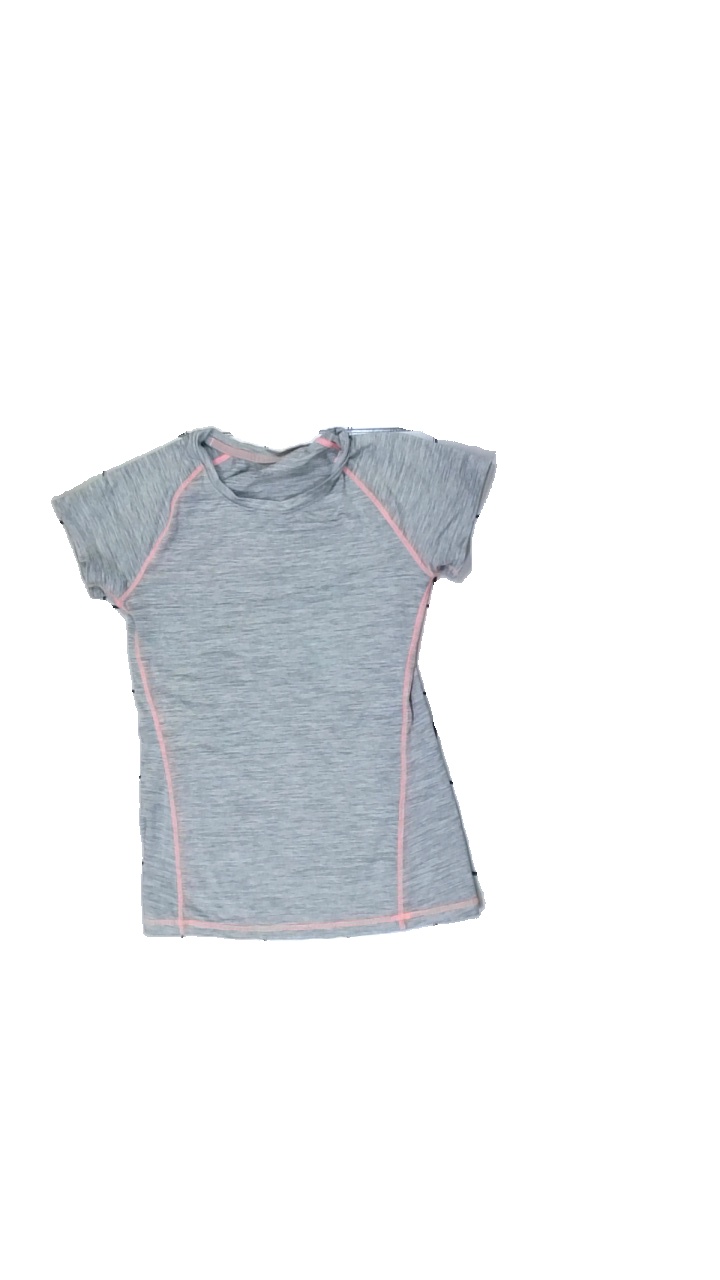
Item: Training Top (Ladies)
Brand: H&m
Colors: Grey, Pink
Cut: Regular, C-collar
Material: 72% polyester, 28% acrylic
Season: All
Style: Sports
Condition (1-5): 4
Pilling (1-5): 4
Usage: Reuse
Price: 50-100